Ritchey–Chrétien telescope

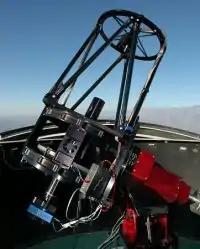
A 41 cm RC Optical Systems truss telescope, part of the PROMPT Telescopes array.

As with the other Cassegrain-configuration reflectors, the Ritchey–Chrétien telescope (RCT) has a very short optical tube assembly and compact design for a given focal length. The RCT offers good off-axis optical performance, but its mirrors require sophisticated techniques to manufacture and test. Hence the Ritchey–Chrétien configuration is most commonly found on high-performance professional telescopes.